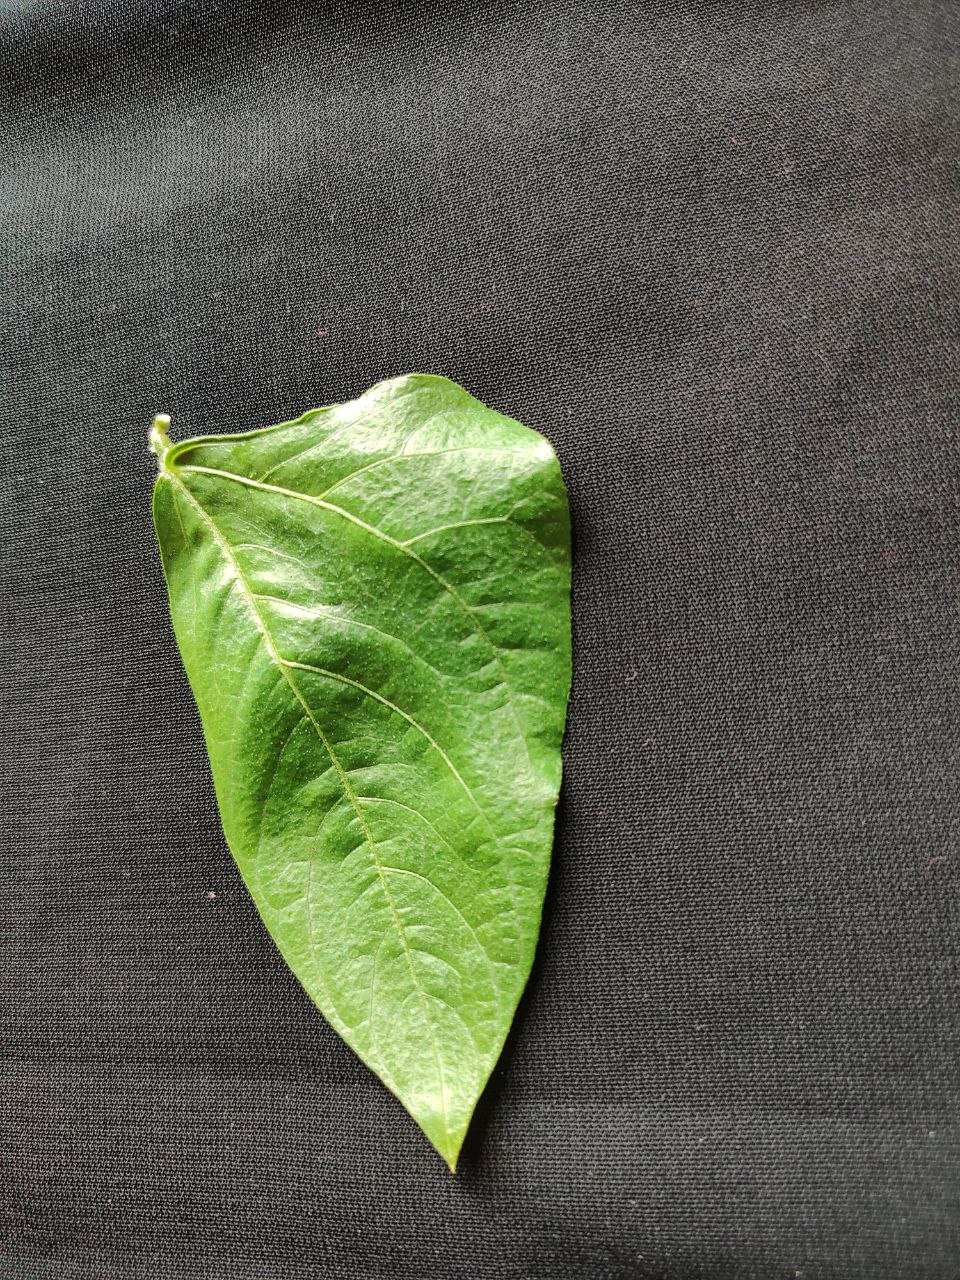
Crop: cowpea
Leaf condition: Fresh Leaf